Kocchi Muite! Miiko

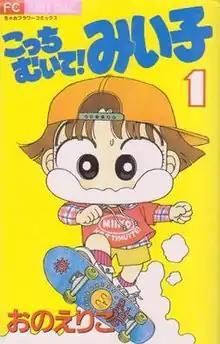
Cover of the first volume of "Kocchi Muite! Miiko" as published by Shogakukan.

is a Japanese "shōjo" comedy manga series by . It has been published by Shogakukan in "Ciao" since 1995 and collected in 37 bound volumes. It is a sequel to an earlier series, , and depicts the home and school life of a cheerful and energetic fifth-grade girl named Miiko.